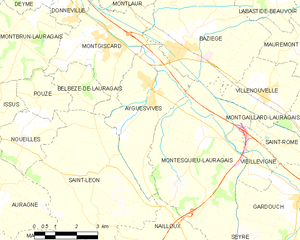
Ayguesvives est une commune française située dans le département de la Haute-Garonne en région Occitanie.